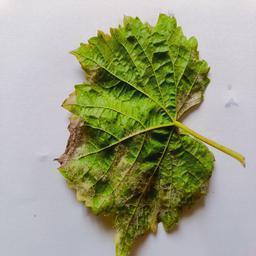
Label: Downy Mildew